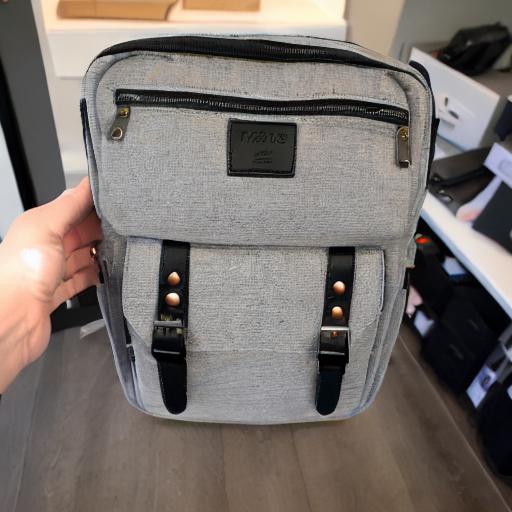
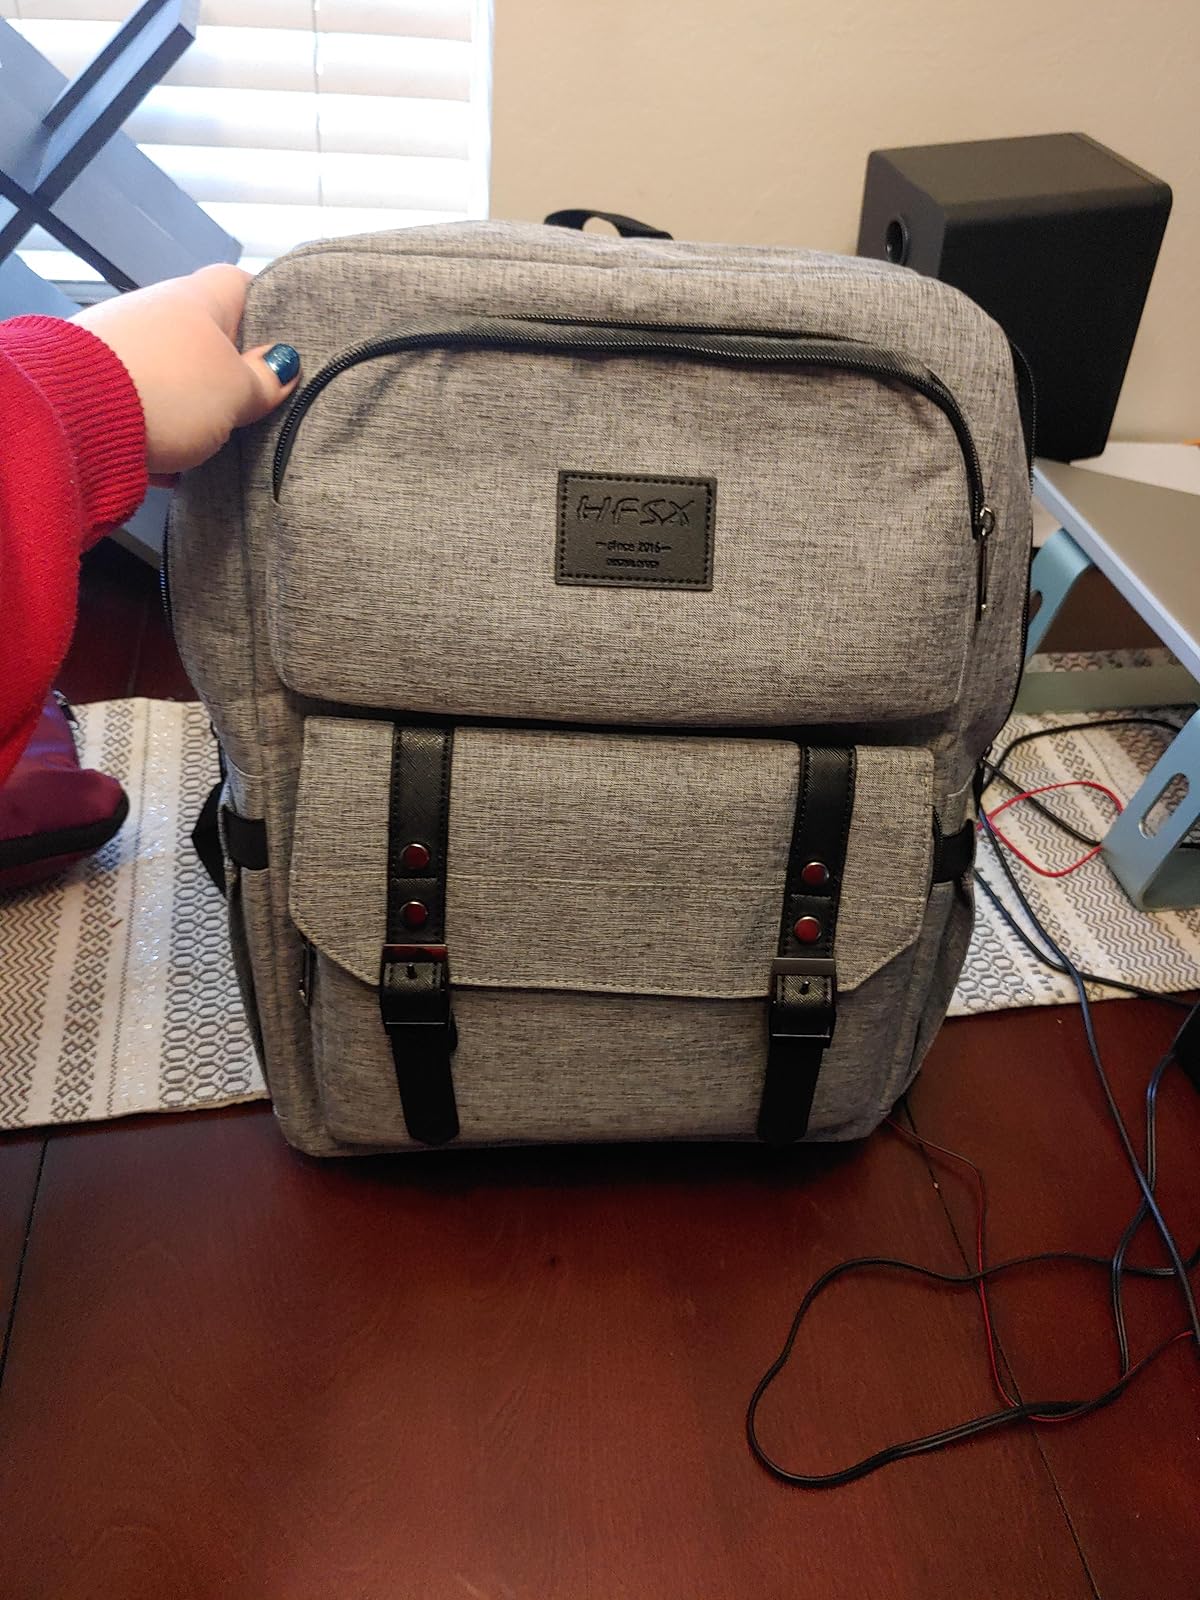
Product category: bag
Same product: no